New York State Route 298

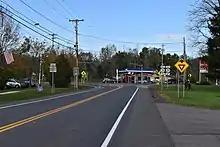
Northern terminus of NY 298 at NY 31

The suburbs slowly begin to taper off north of the Thruway, where NY 298 becomes Collamer Road after Kinne Street leaves at a northeastern turn in the route. It narrows back into a two-lane undivided highway and proceeds through the pockets of residential and commercial development that comprise the hamlet of Collamer on its way to an interchange with I-481 at exit 92. After the I-481 junction, it heads east yet slightly northwards into the town of Manlius, where the dense commercial and residential areas give way to more rural regions with only a handful of homes. NY 298 continues across increasingly flat, wooded and undeveloped country to a four-way junction named Shepps Corners. Here, the route turns northeast once again, changing names to Minoa–Bridgeport Road as it enters Cicero.